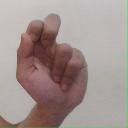
अक्षर: ढ